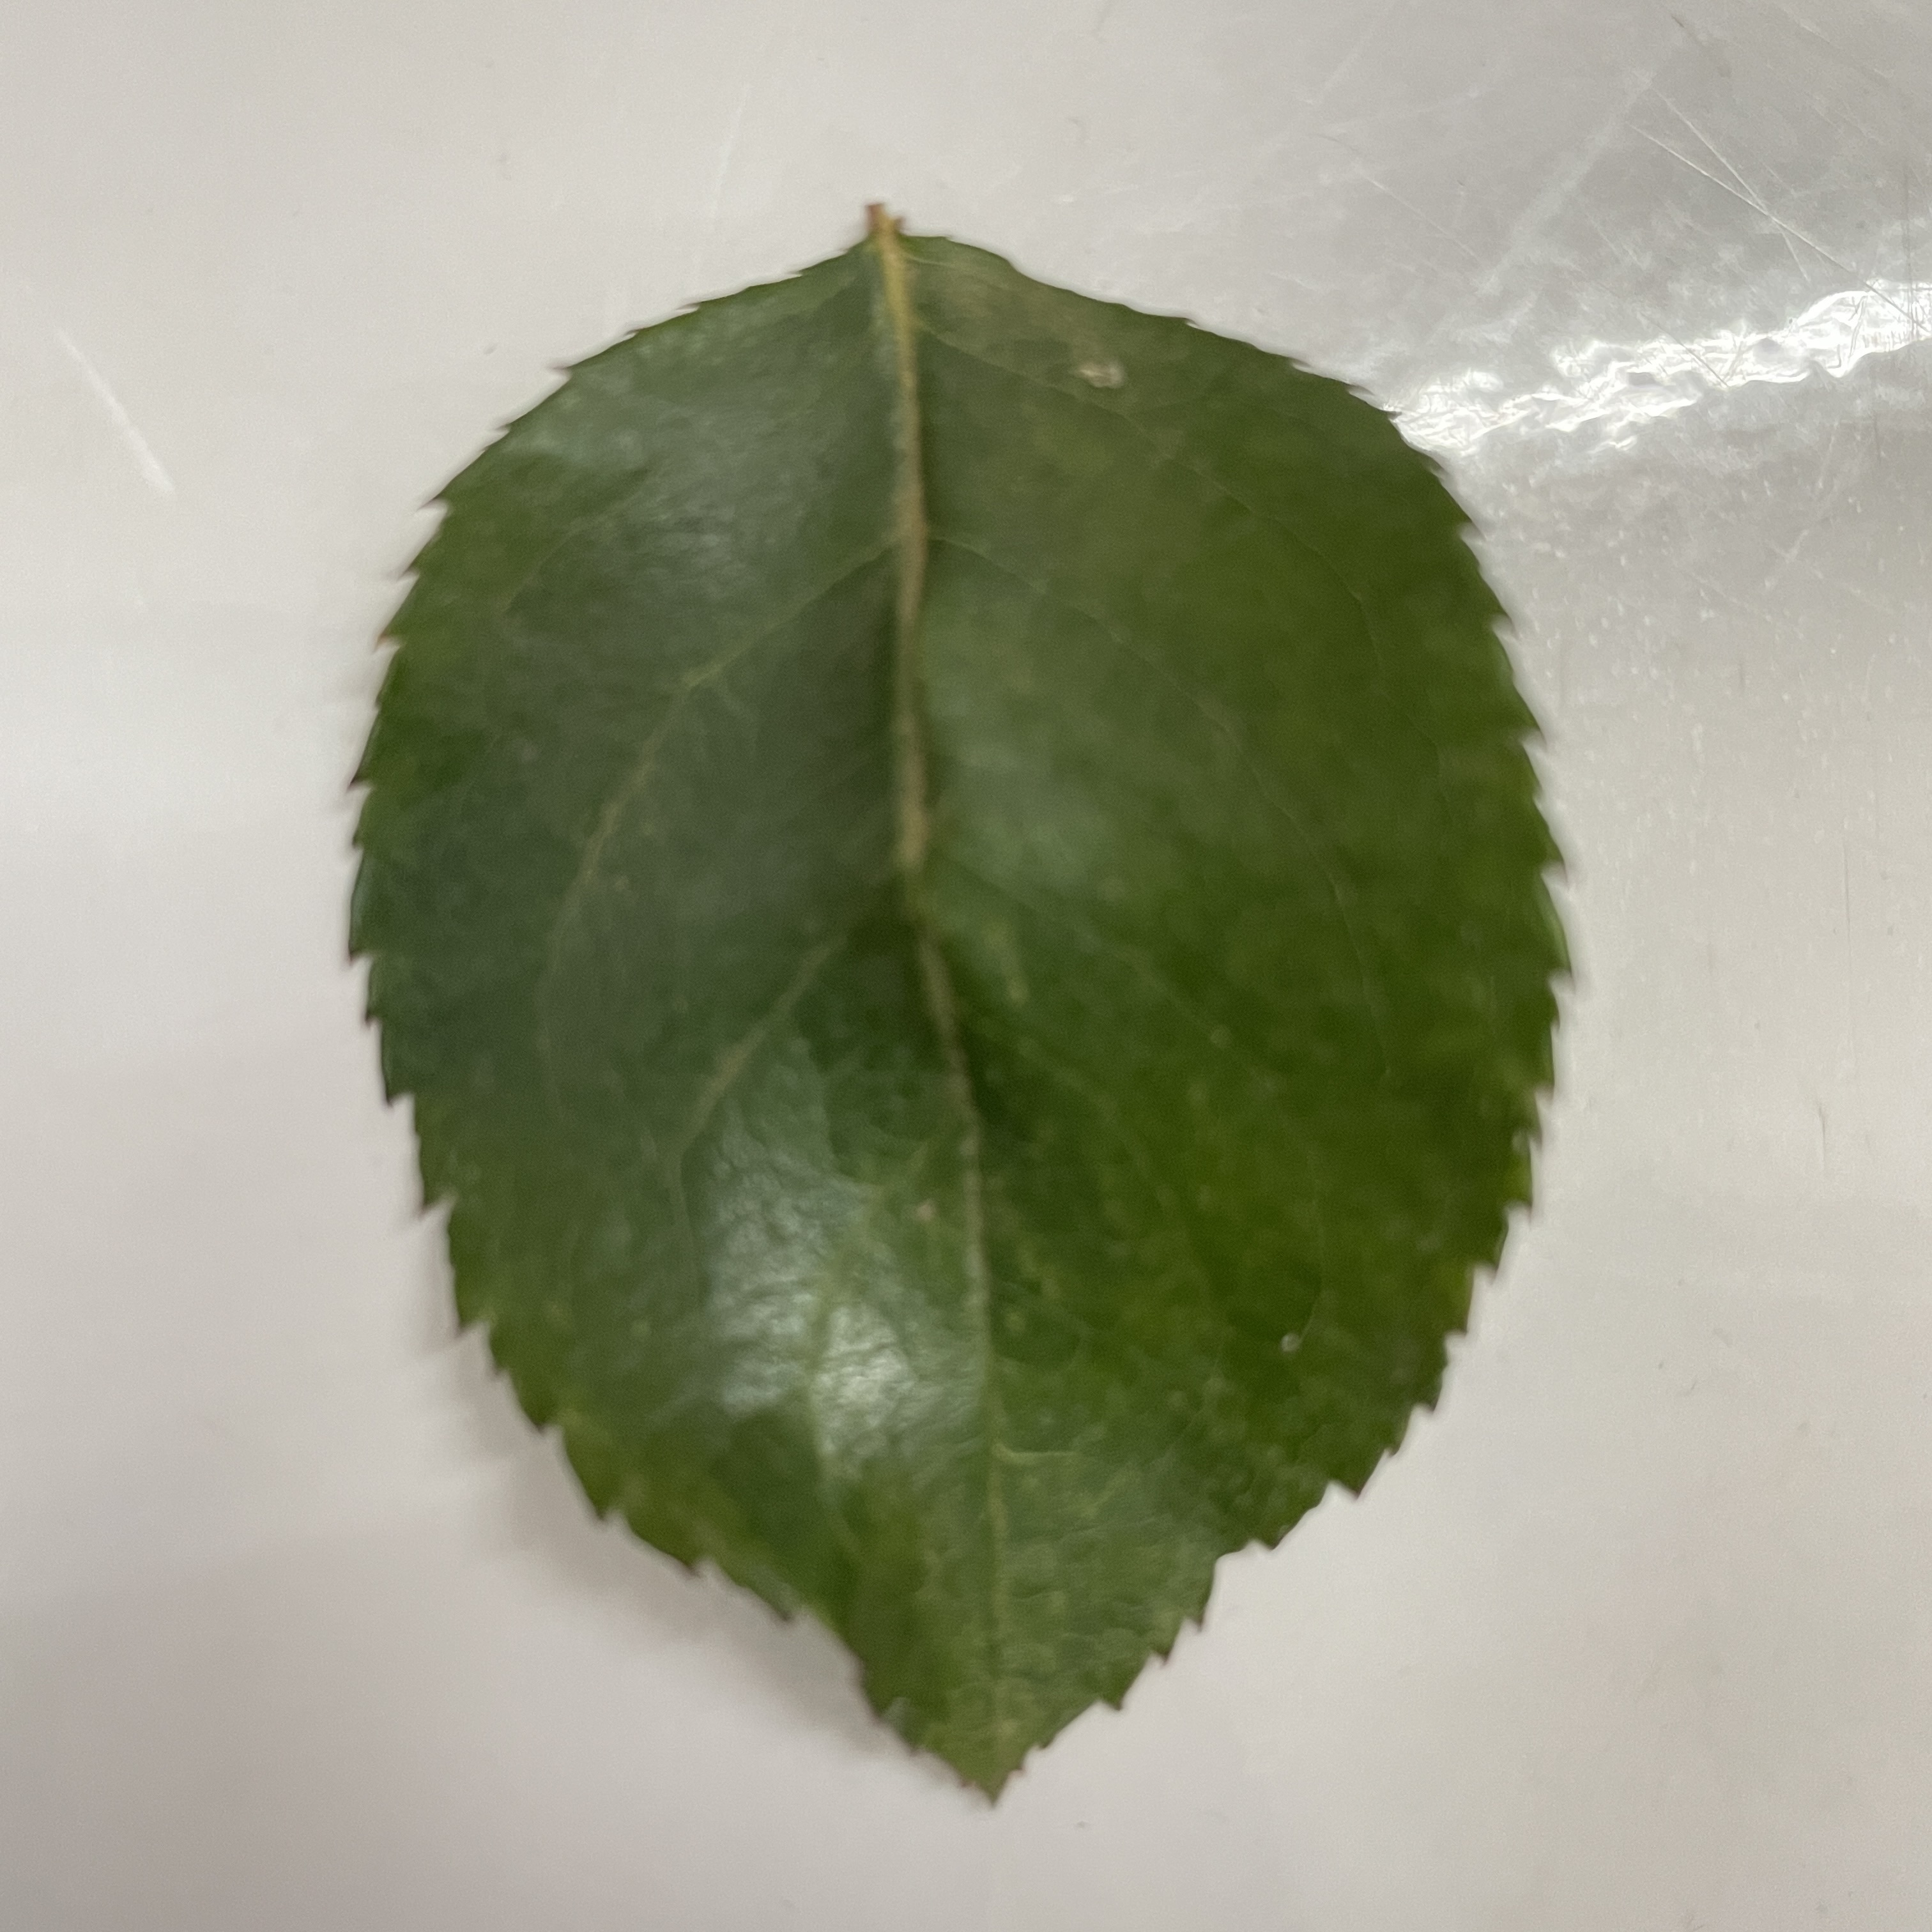
Label: Healthy Leaf